Florida International University

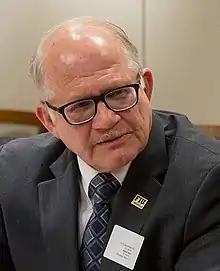
Mark B. Rosenberg, 5th President

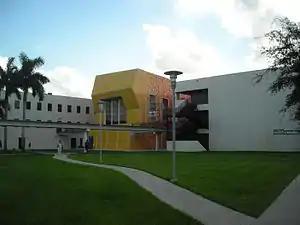
A gray building with a bright yellow entrance

On November 14, 2008, Maidique announced that he would be stepping down and asked FIU's board of trustees to begin the search of a new president. He said he would remain president until a new one was found. On April 25, 2009, Mark B. Rosenberg was selected to become FIU's fifth president. He signed a five-year contract with the board of trustees. On August 29, 2009, Rosenberg became FIU's fifth president.